Delaware, Lackawanna and Western Railroad

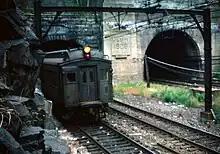
Erie Lackawanna leaving the Bergen Hill Tunnels in 1981

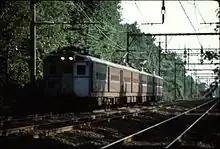
A train on the Morristown Line in South Orange, New Jersey

In the wake of Hurricane Diane in 1955, all signs pointed to continued financial decline and eventual bankruptcy for the DL&W. Among other factors, property taxes in New Jersey were a tremendous financial drain on the Lackawanna and other railroads that ran through the state: a situation that would not be remedied for another two decades.